Oscar E. Bland

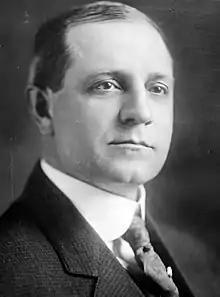

Oscar Edward Bland (November 21, 1877 – August 3, 1951) was a United States representative from Indiana and an associate judge of the United States Court of Customs and Patent Appeals.